Popolocrois (TV series)

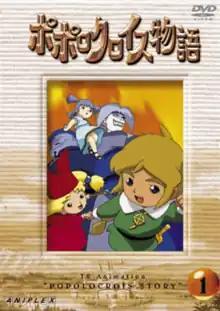
First DVD cover

is a Japanese animated anime television series, based on the manga series "PopoloCrois" created by Yohsuke Tamori, broadcast on TV Tokyo. There have been two different series, broadcast in 1998–1999 and 2003–2004. The first series is about the adventure after the defeat of the Ice Demon: a girl named "Hyuu" came to "Popolocrois", and the second series is 15 years after Maira's defeat. The second anime series features brand new characters, along with some of the old ones.